2015 Cricket World Cup squads

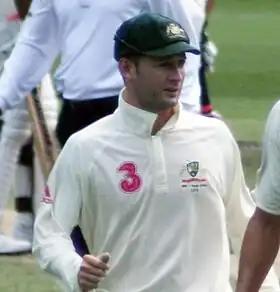
Michael Clarke, the Australian captain. The final was his last ODI appearance.

The 2015 Cricket World Cup was the 11th Cricket World Cup, jointly hosted by Australia and New Zealand; India were the defending champions, having won the tournament in 2011. The 2015 Cricket World Cup Final took place at the Melbourne Cricket Ground, and was won by Australia, who defeated New Zealand by 7 wickets in the final.